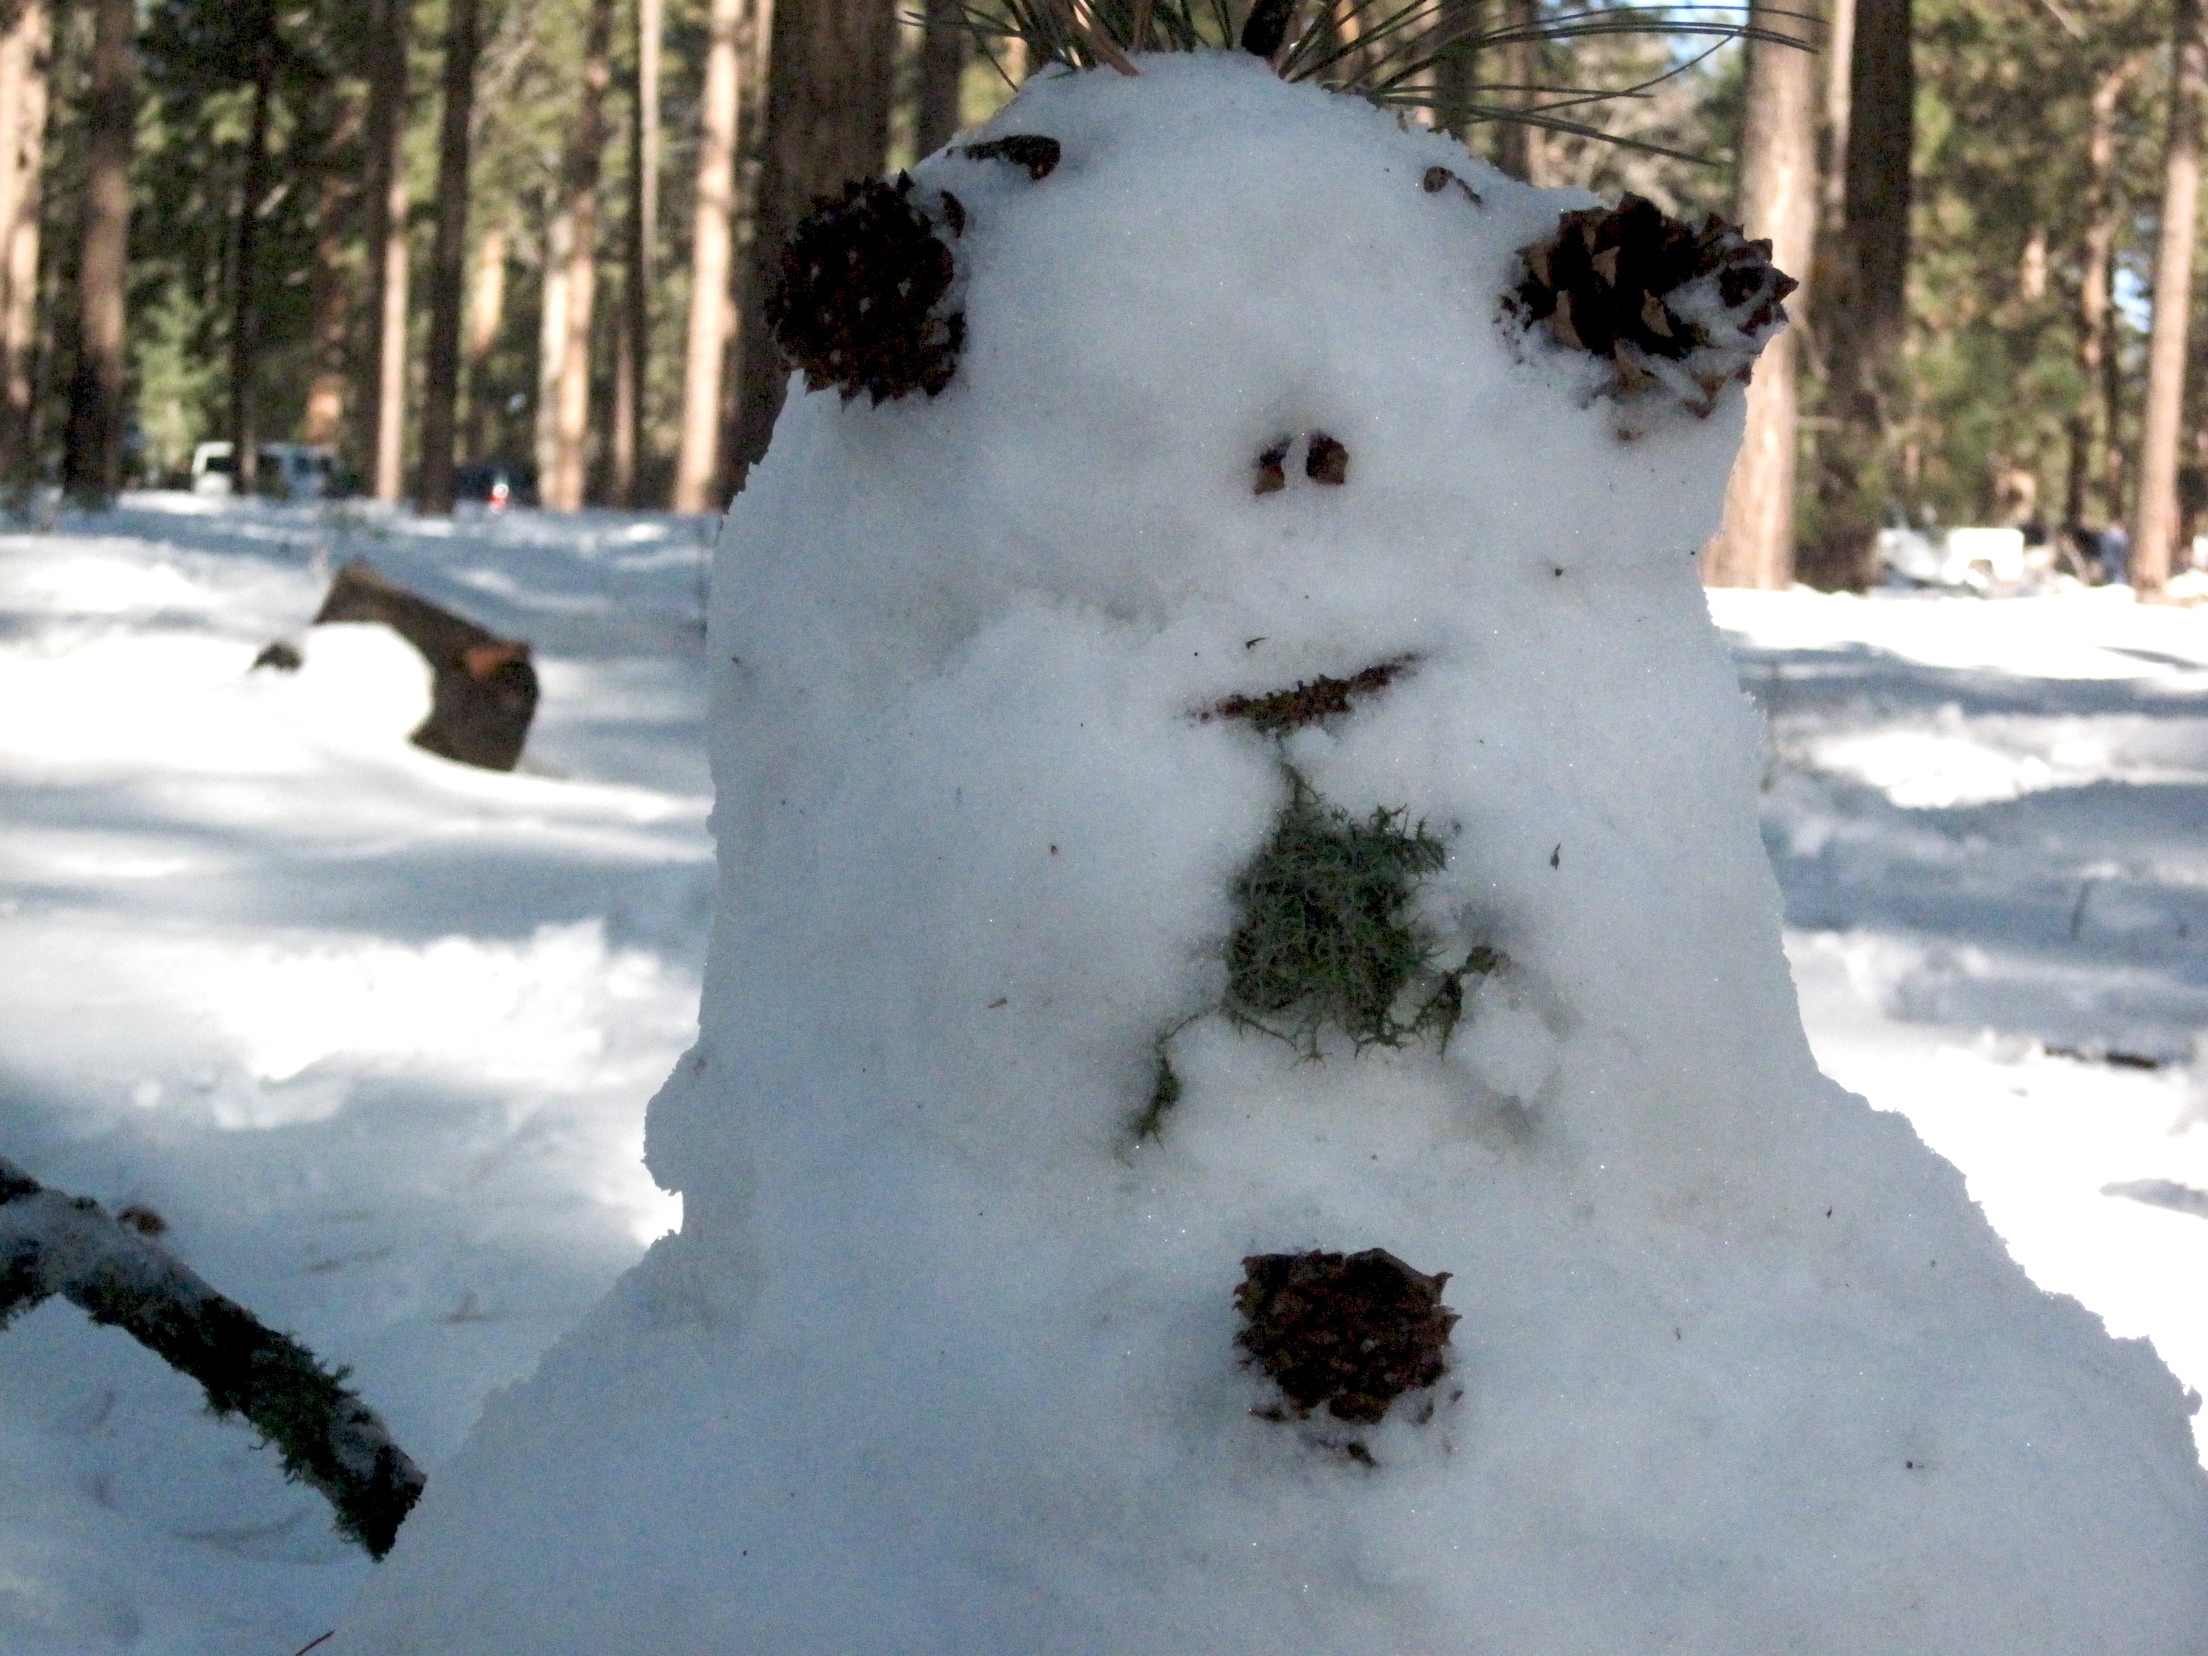
snow, winter, weather, season, snowman, blizzard, freezing